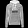
Label: Pullover